Nenad Stekić

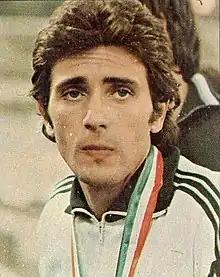
Nenad Stekic (1976)

Nenad Stekić (7 March 1951 – 18 July 2021) was a Serbian and Yugoslav long jumper, best known for his European record of 8.45 metres, second only to Bob Beamon's world record at the time.